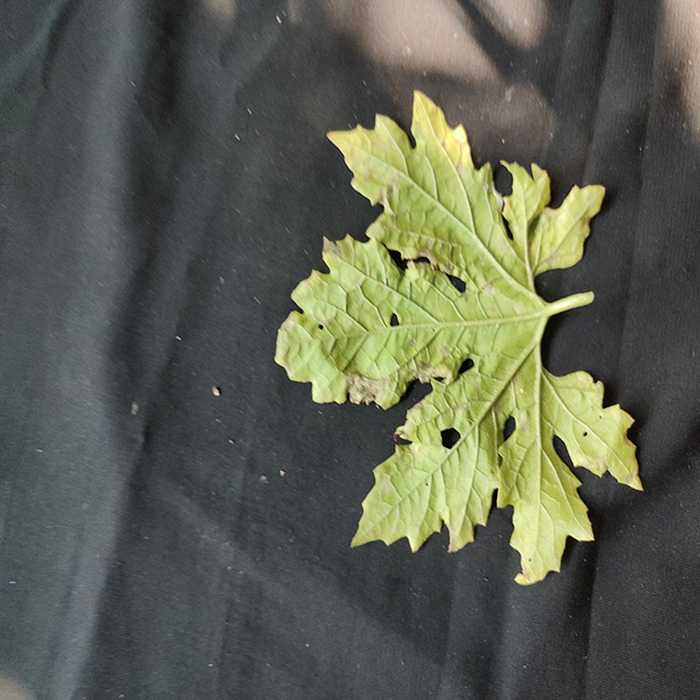
Plant: Bitter Gourd
Label: Downey mildew